Sky position (RA, Dec in degrees): 154.09, 8.877
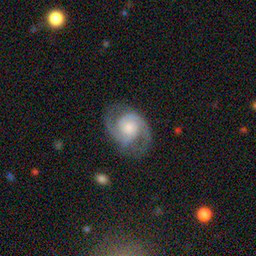
Galaxy morphology: Unbarred Loose Spiral Galaxies